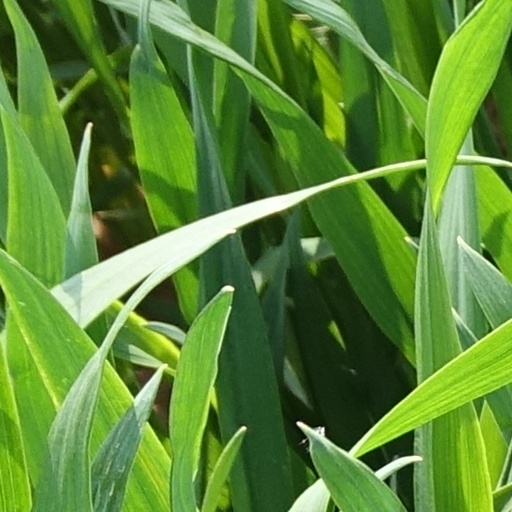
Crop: wheat